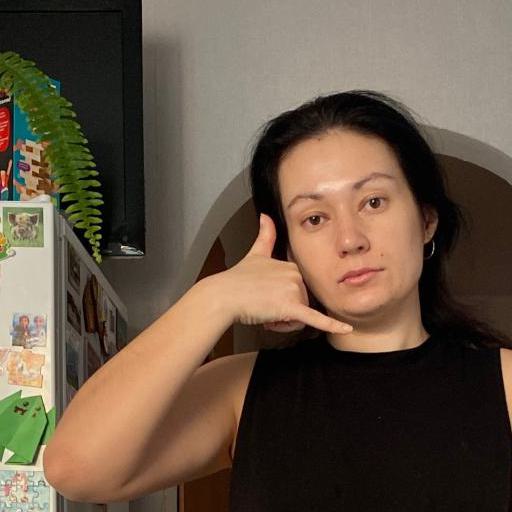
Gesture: call